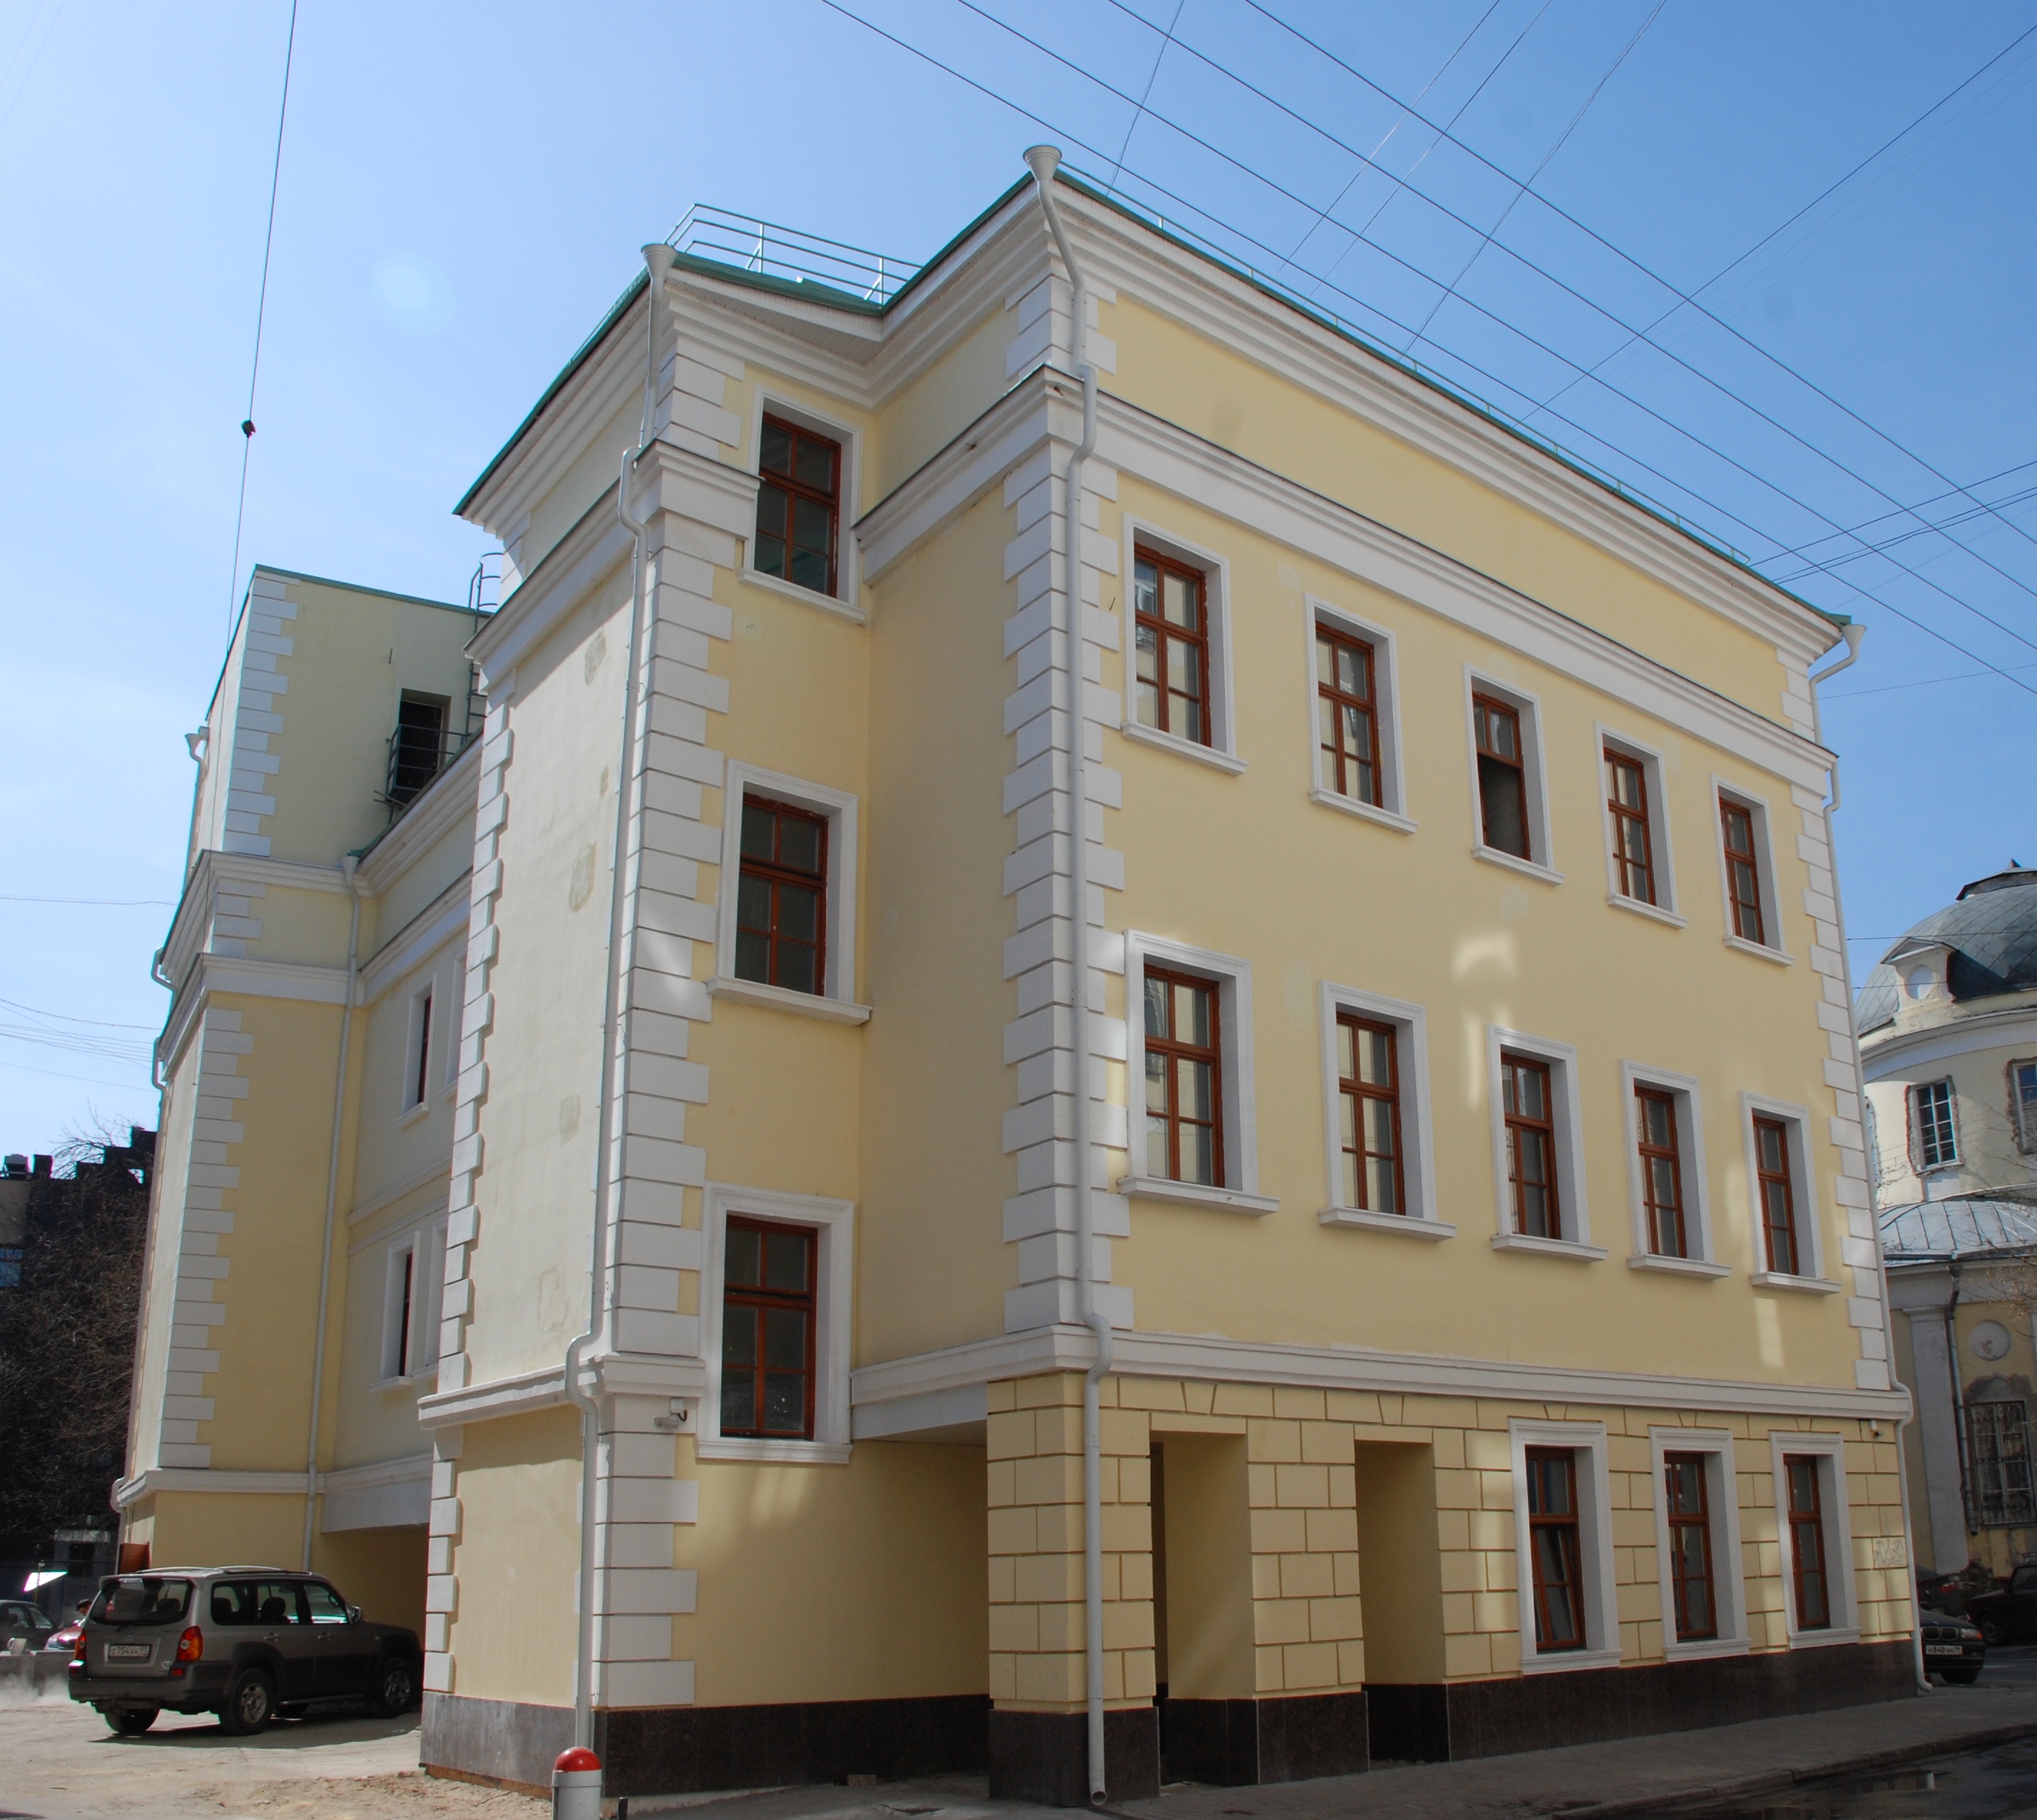
architecture, building, city, cityscape, facade, property, nikon, apartment, tower block, cool image, moscow, russia, d80, cityscapes, commercial building, moskau, 18135mmf3556g, nikond80, moscou, 111, condominium, real estate, classical architecture